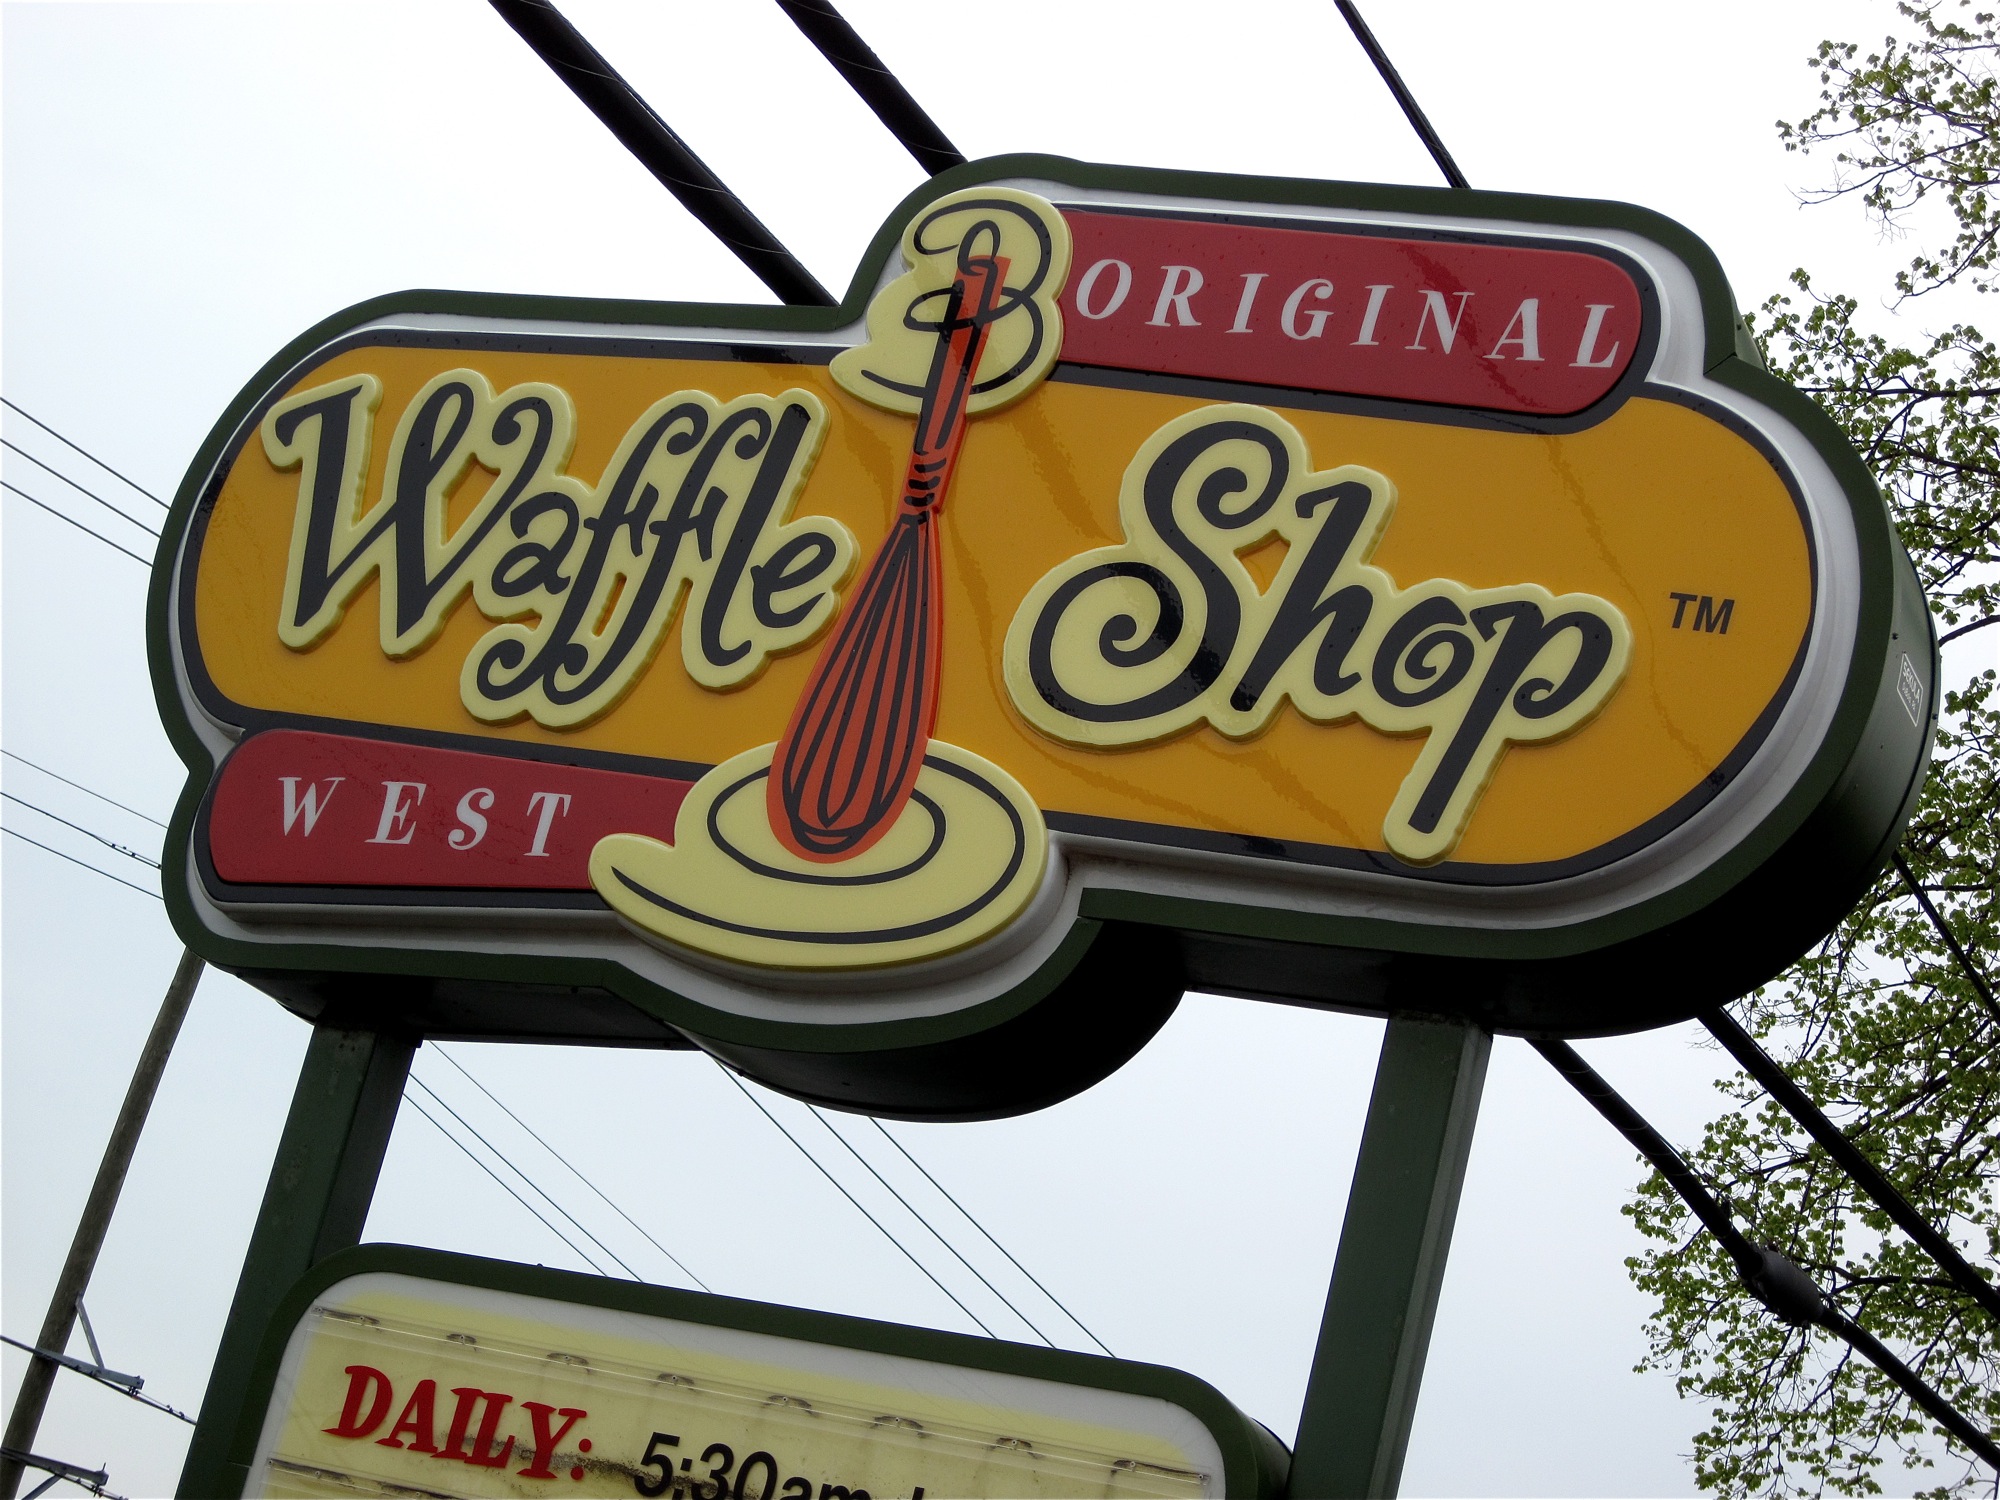
advertising, sign, street sign, signage, fast food, neon sign, traffic sign